Rudolf Kner

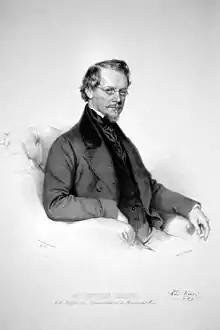
Rudolf KnerLithography by Josef Kriehuber, 1852

Rudolf Ignaz Kner (24 August 1810 – 27 October 1869) was an Austrian geologist, paleontologist, zoologist and ichthyologist. He also wrote some poems which were published by his brother-in-law K.A. Kaltenbrunner.